Mr. Bangladesh (film)

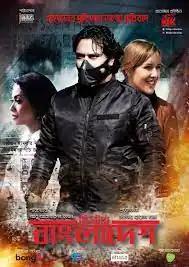
Movie Poster

Mr. Bangladesh is a 2018 Bangladeshi action revenge thriller film directed by Abu Akhter Ul Iman and written by Khijir Hayat khan and Hasnat Piash. Khijir Hayat Khan produced the film under the banner of KHK Productions. The film was released on 16 November 2018.